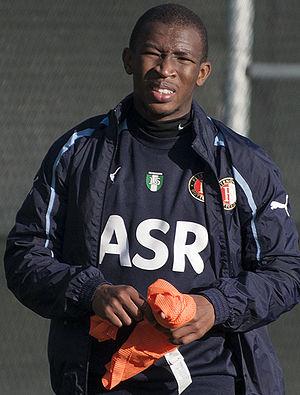
Kamohelo Mokotjo est un footballeur international sud-africain. Il joue au poste de milieu défensif au FC Cincinnati en MLS.